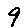
Label: 9